Weobley

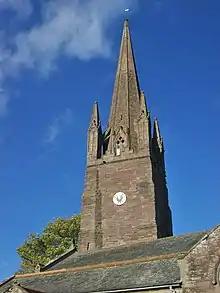
Weobley church tower

In 2001 the artist Walenty Pytel completed a metal sculpture of a magpie called Magnus for the village (a magpie is the village's emblem, because it is black-and-white like many of the old houses). The sculpture was commissioned after the village won the Calor Gas/Daily Telegraph Great Britain Village of the Year in 1999.